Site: brandenburg
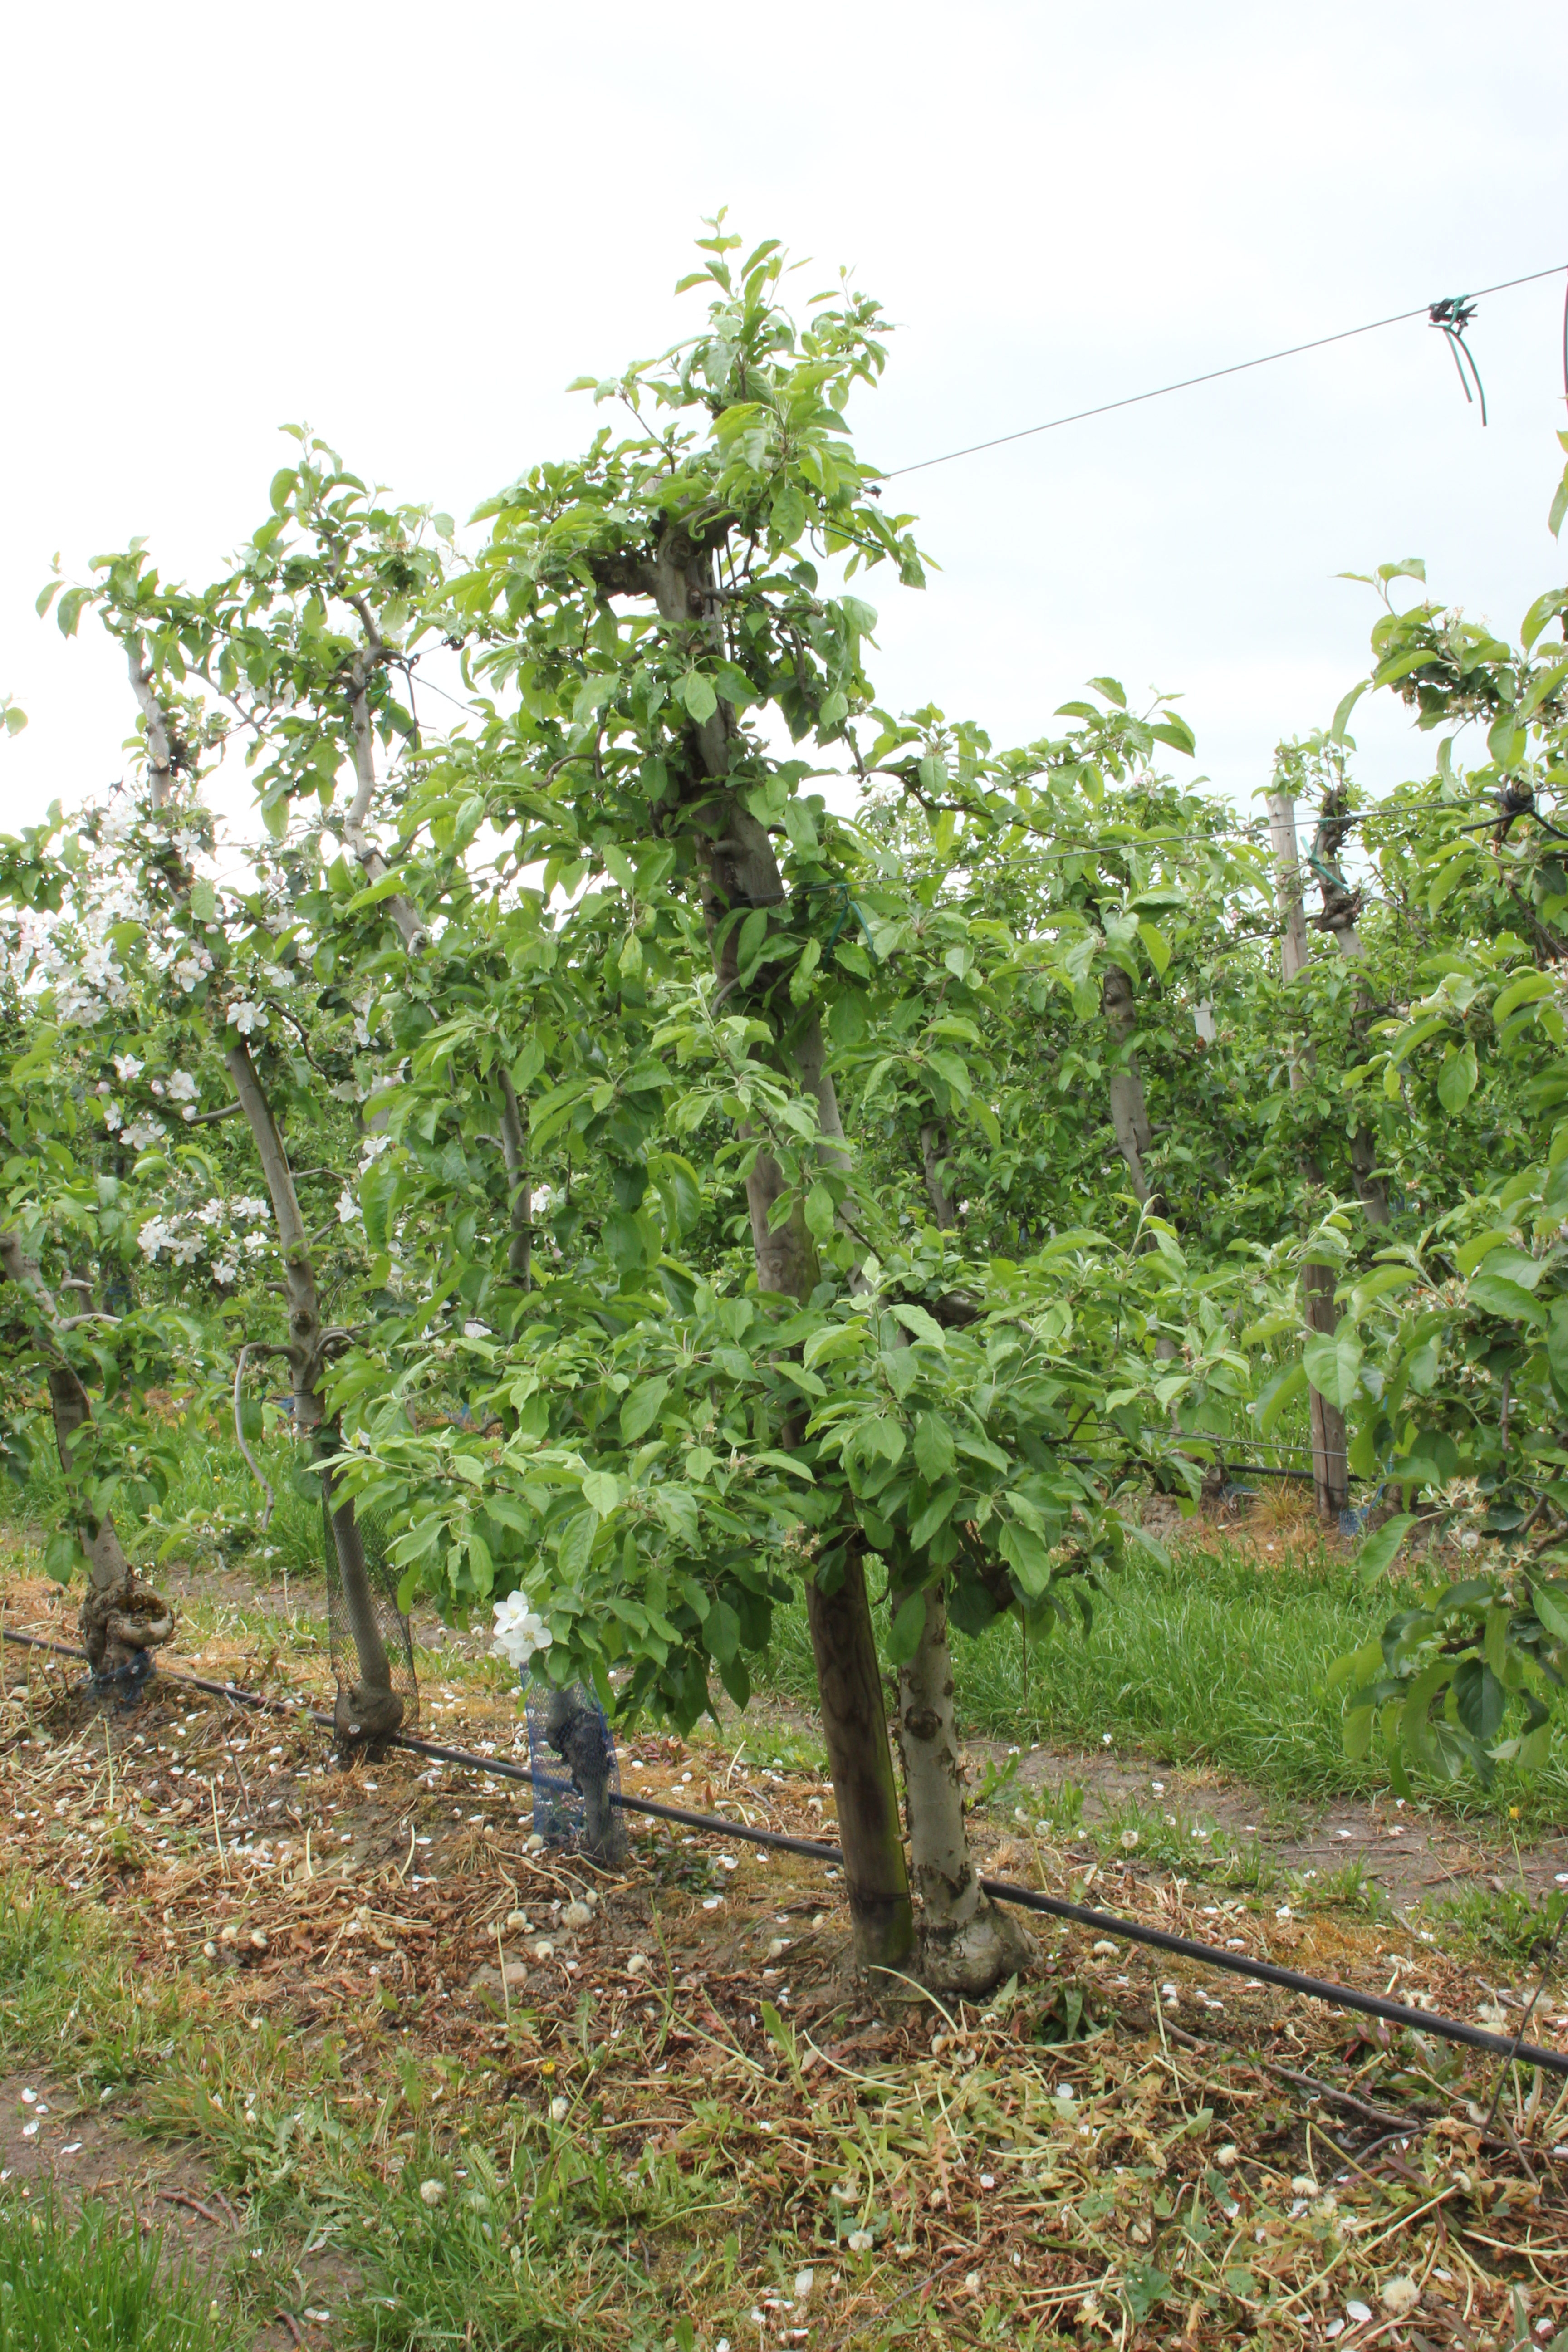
Growth stage (BBCH 67): Flowering